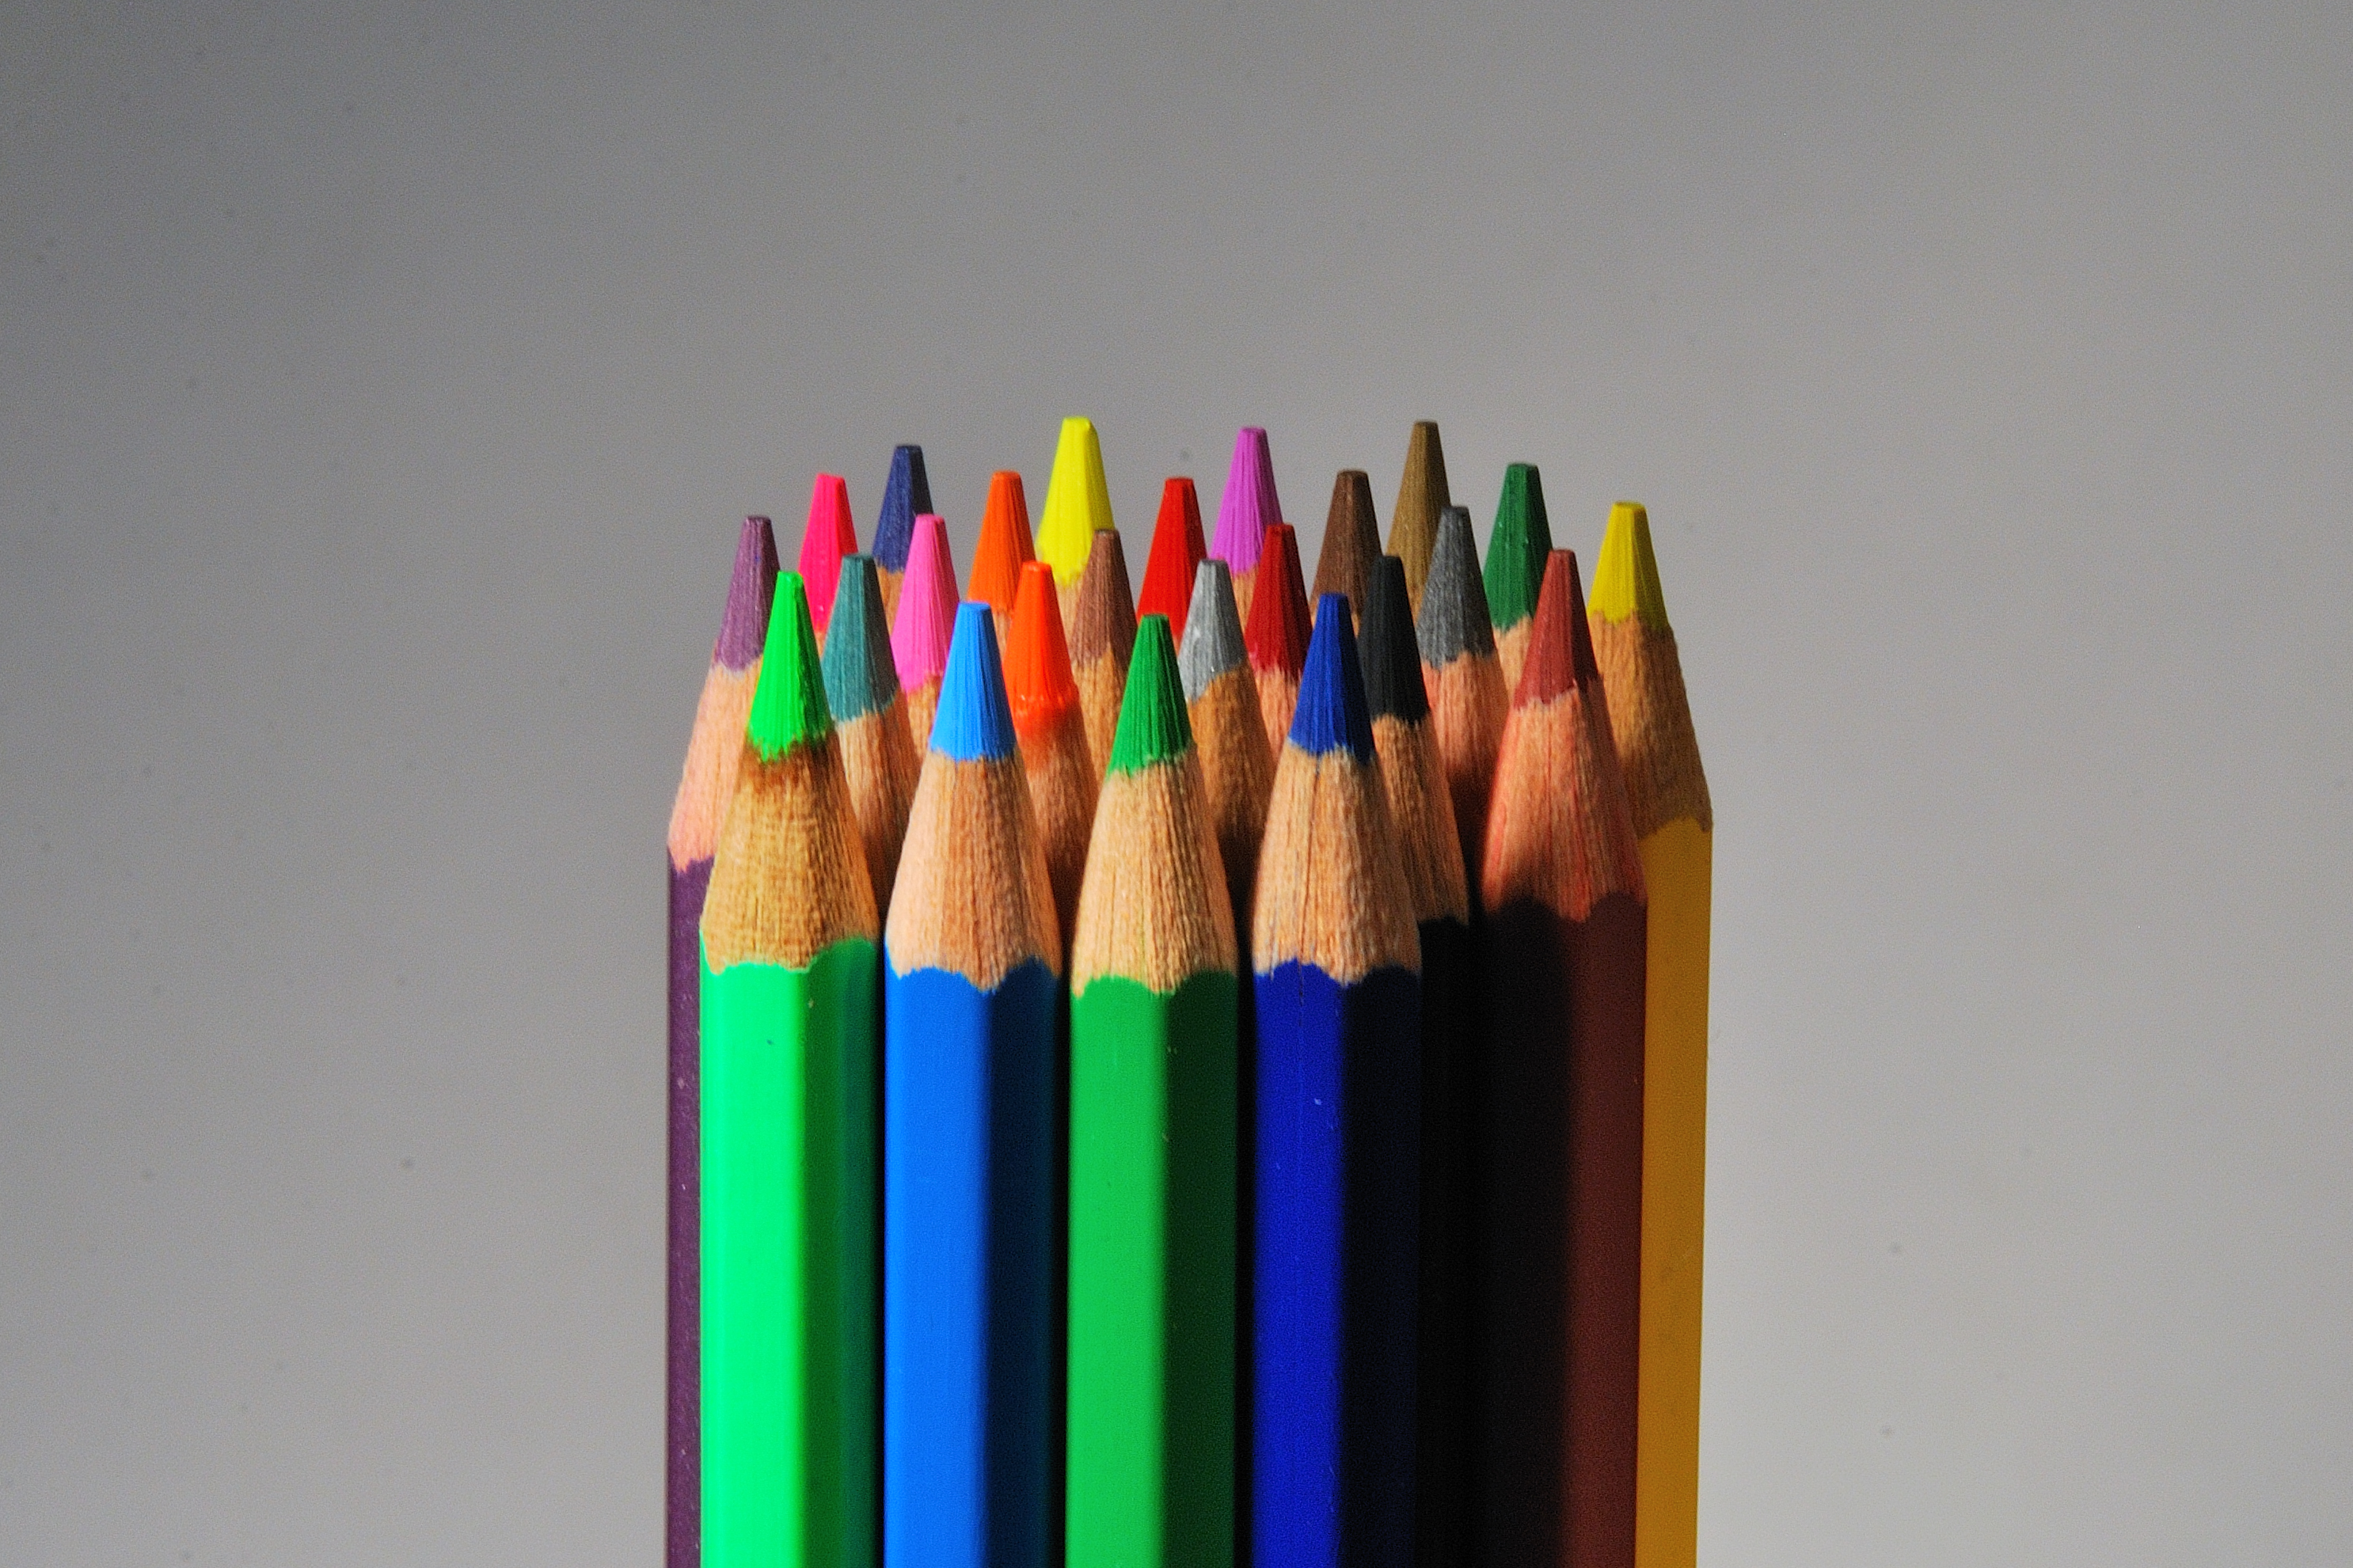
art, pencil, color, school, education, isolated, green, draw, wood, drawing, design, pen, group, colour, yellow, red, blue, rainbow, sharp, colorful, colored, crayon, macro, abstract, artist, row, orange, brown, office, object, pink, multi, paint, sketching, spectrum, background, image, pastel, college, craft, creative, creativity, palette, tool, write, instrument, concept, graphic, learn, children, office supplies, writing implement, stationery, Colorfulness, Office instrument